Morgan dollar

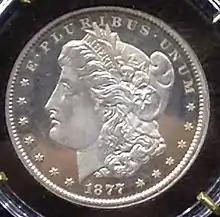
Morgan's design, struck as a half dollar pattern in 1877

On October 18, 1877, Linderman requested Superintendent of the Philadelphia Mint James Pollock to "instruct Mr. Morgan to prepare without delay, dies for a silver dollar, the designs, inscriptions, and arrangement thereof to be the same as the enclosed impression for the Half Dollar and numbered '2' substituting the words 'one dollar' in place of 'half dollar'". Linderman also ordered Pollock to "instruct Mr. Barber to prepare a reverse die for a dollar with a representation of an eagle as well as the inscriptions required by law. He will select whichever of his Heads of Liberty he prefers for the obverse of the same." Linderman evidently preferred the designs of Morgan over those of the Chief Engraver; he wrote Pollock on February 21, 1878, "I have now to state for your information, that it is my intention, in the event of the silver bill now pending in Congress, becoming law, to request the approval by the Secretary of the Treasury, of the dies prepared by Mr. Morgan."